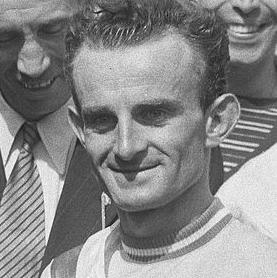
Age: 25